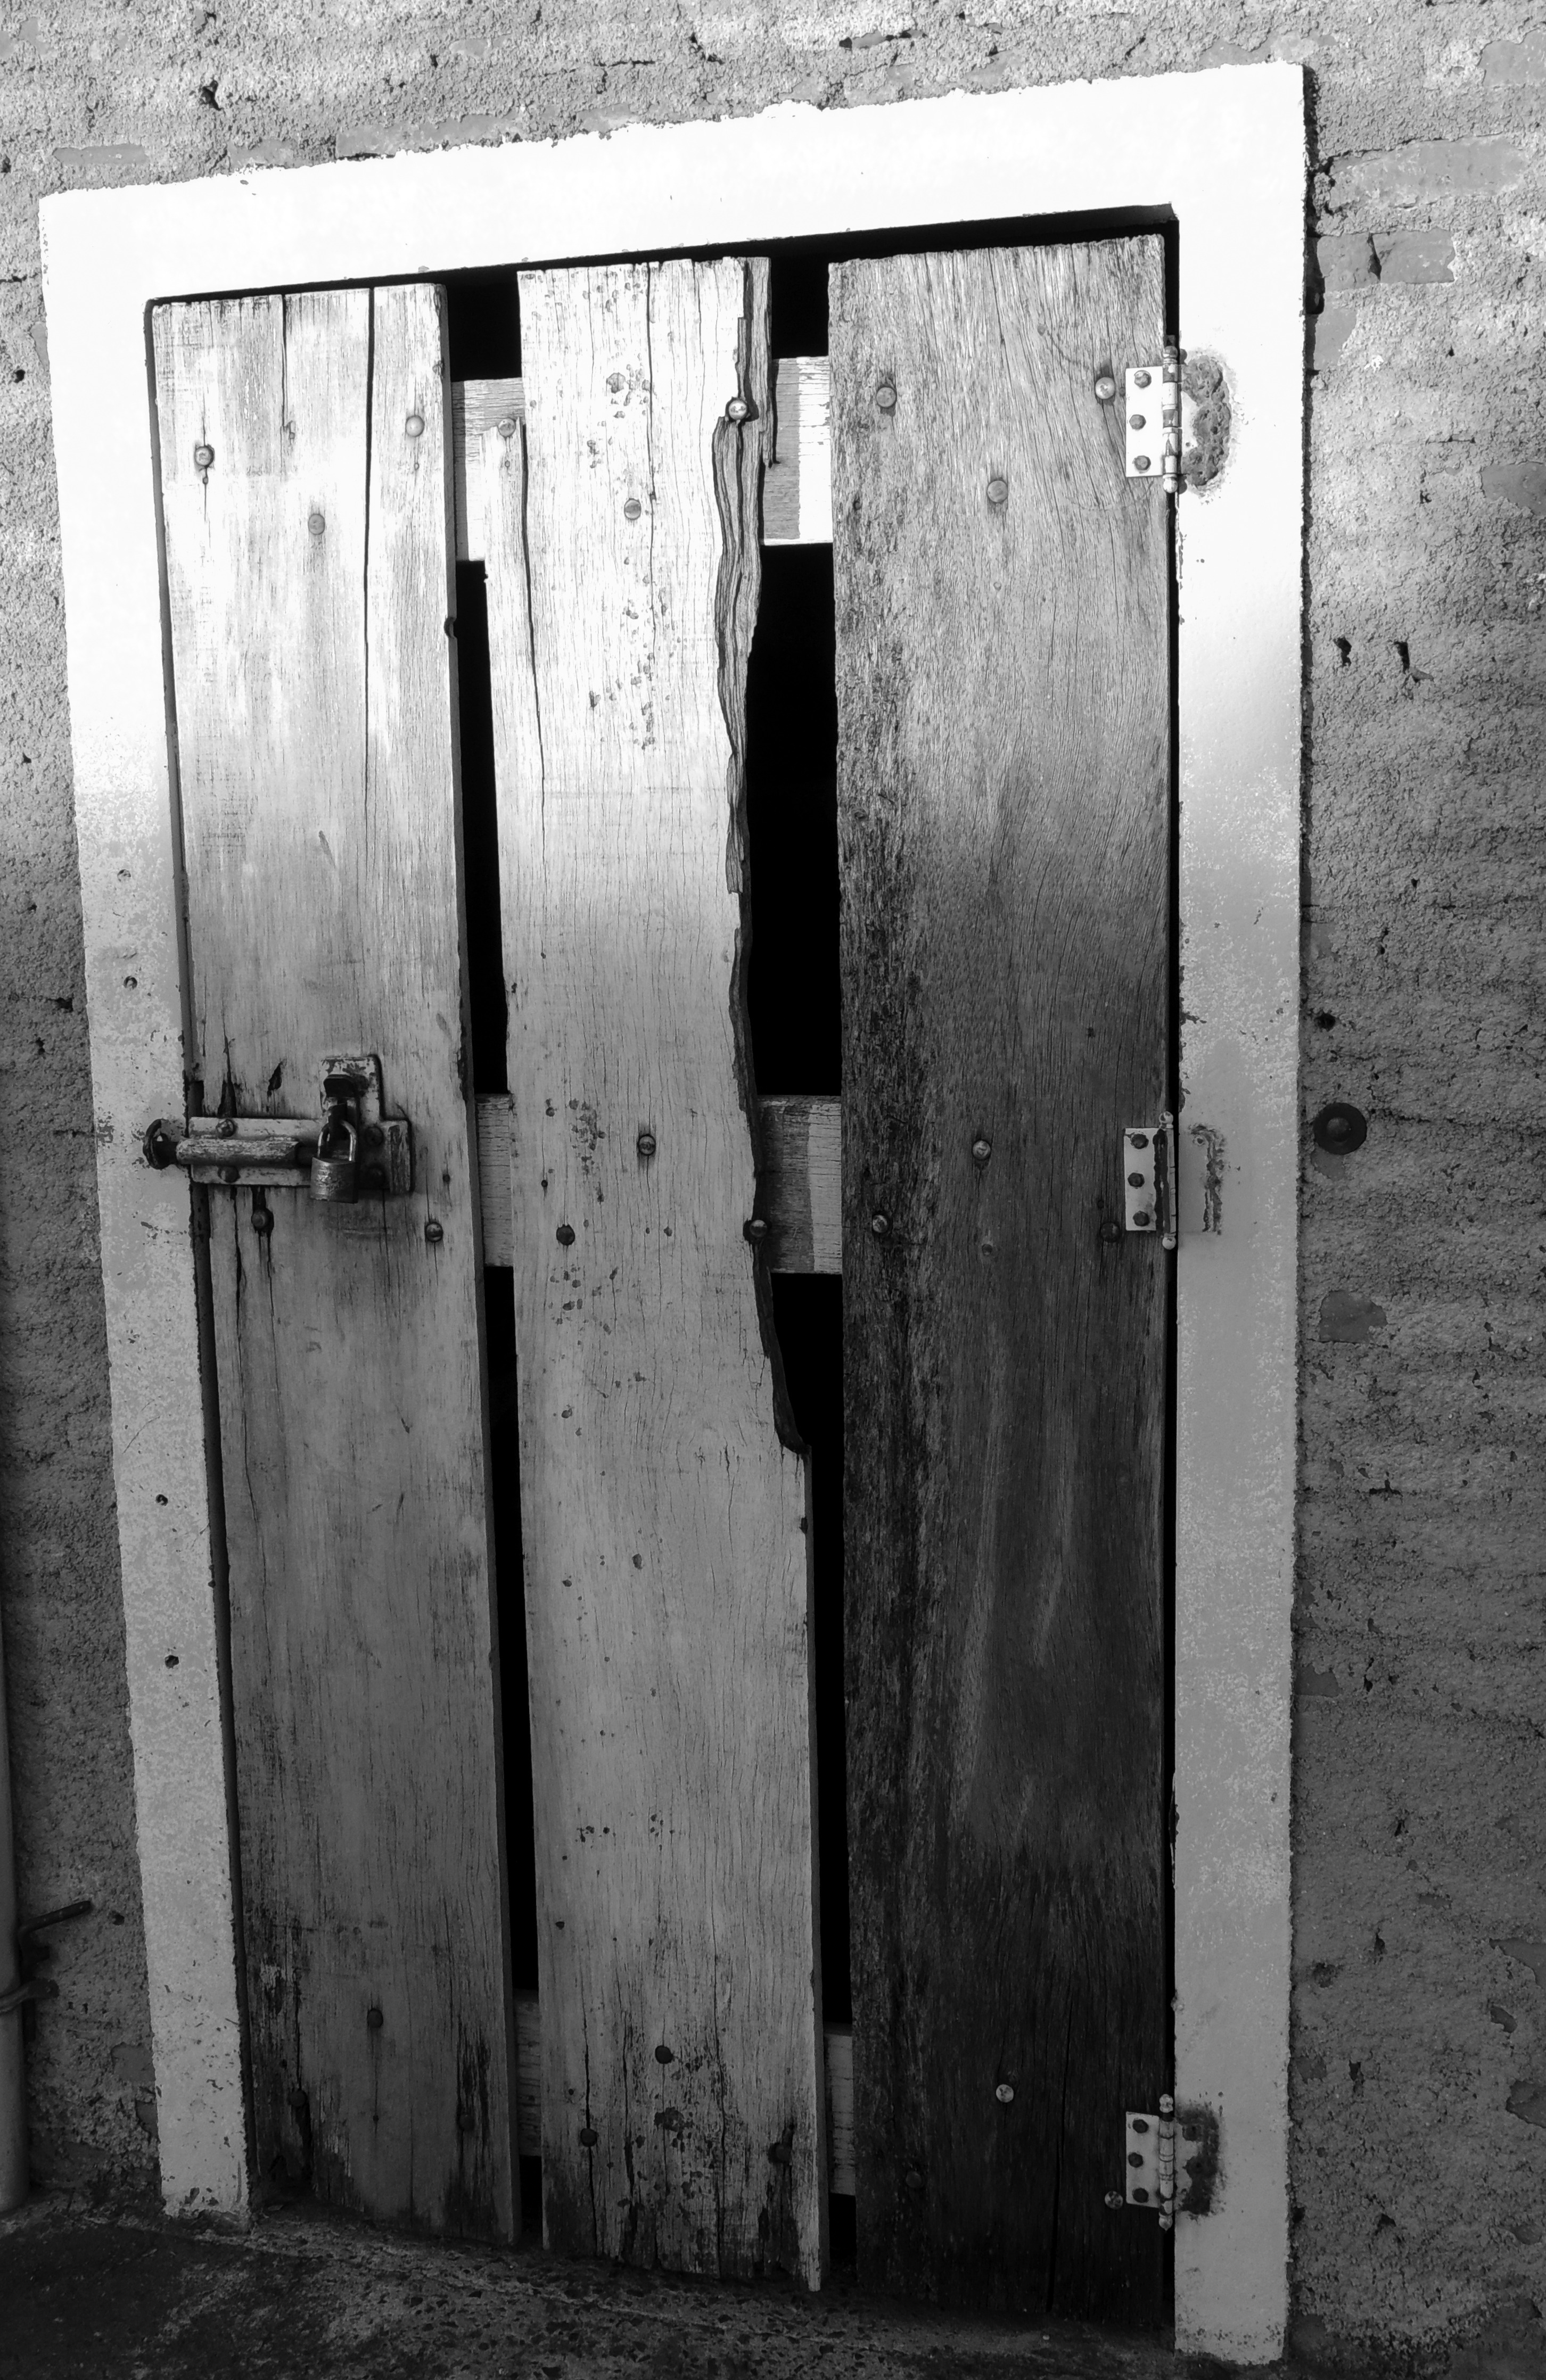
black and white, wood, white, window, wall, black, monochrome, door, photograph, closed, iron, lock, shape, abandonment, monochrome photography